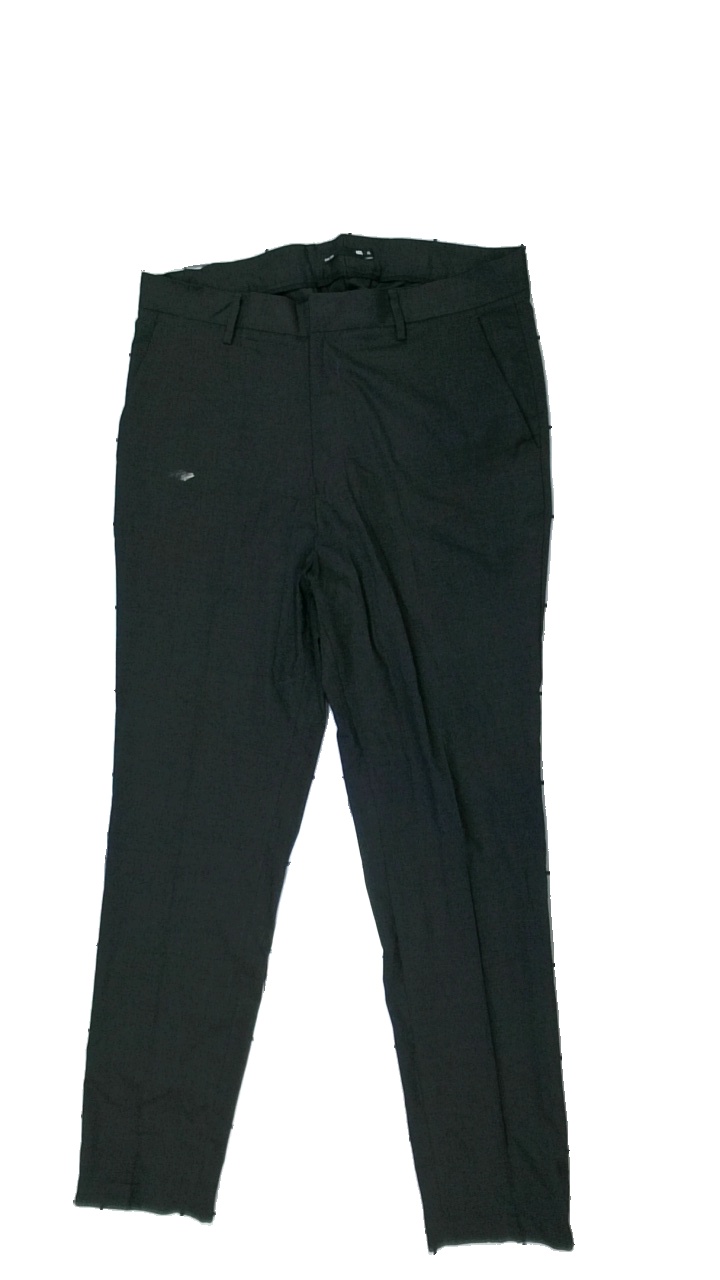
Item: Trousers (Men)
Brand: Lager 157
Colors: Grey
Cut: Regular
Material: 64% Polyester 34% Viscose 2% Elastane
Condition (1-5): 2
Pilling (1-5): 5
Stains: Major
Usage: Export
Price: <50